Nunawading Spectres

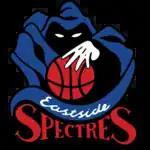
Eastside Spectres logo (1987–1991)

In 1979, a Nunawading Spectres men's team entered the National Basketball League (NBL), joining nine other teams for the league's inaugural season. In 1987, the team changed their name to Eastside Spectres and spent five years under that moniker before merging with the Southern Melbourne Saints in 1992 to become the South East Melbourne Magic. During their time in the NBL, the Spectres were two-time grand finalists, losing to Launceston in 1981 and Perth in 1991.